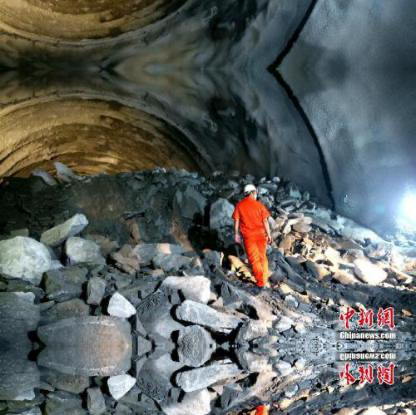
Objects in the image:
label: helmet